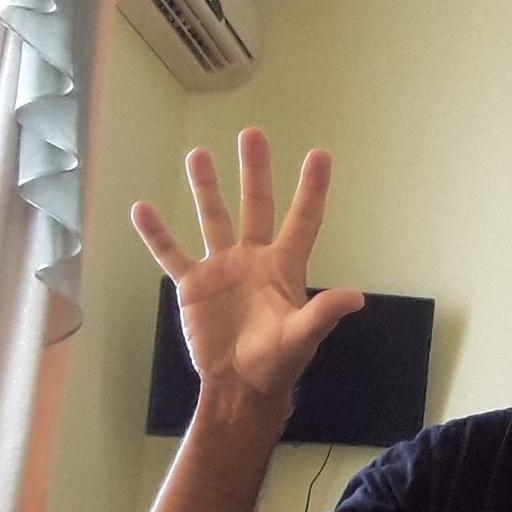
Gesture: palm